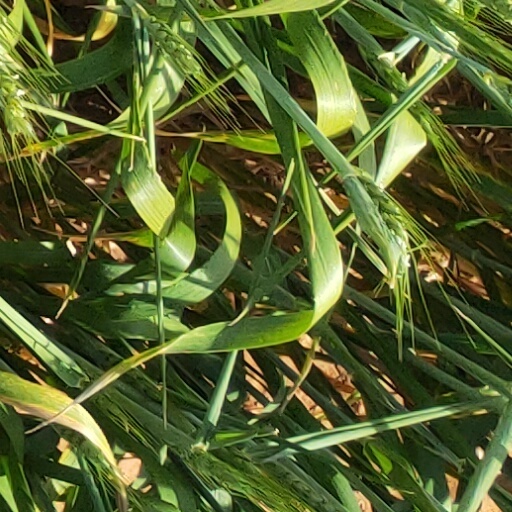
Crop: wheat